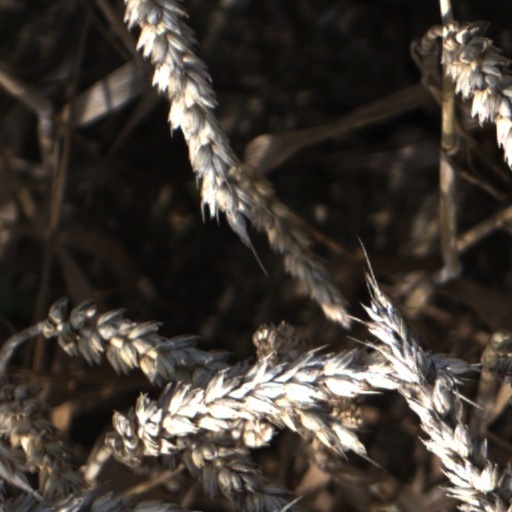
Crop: wheat